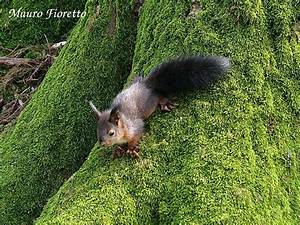
Label: scoiattolo